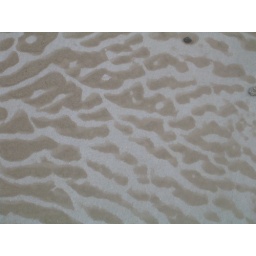
The rain had left these patterns in some sand near my train station.